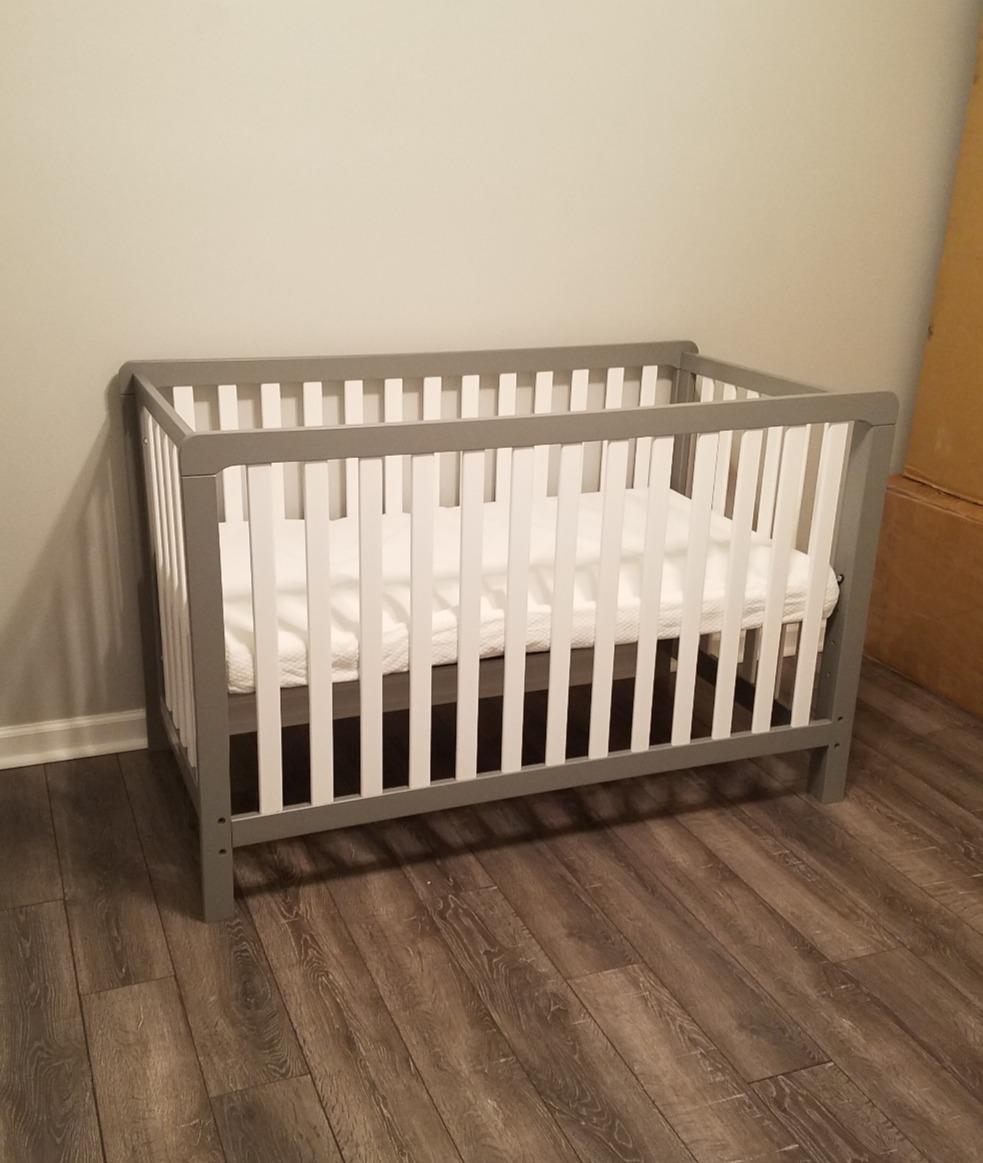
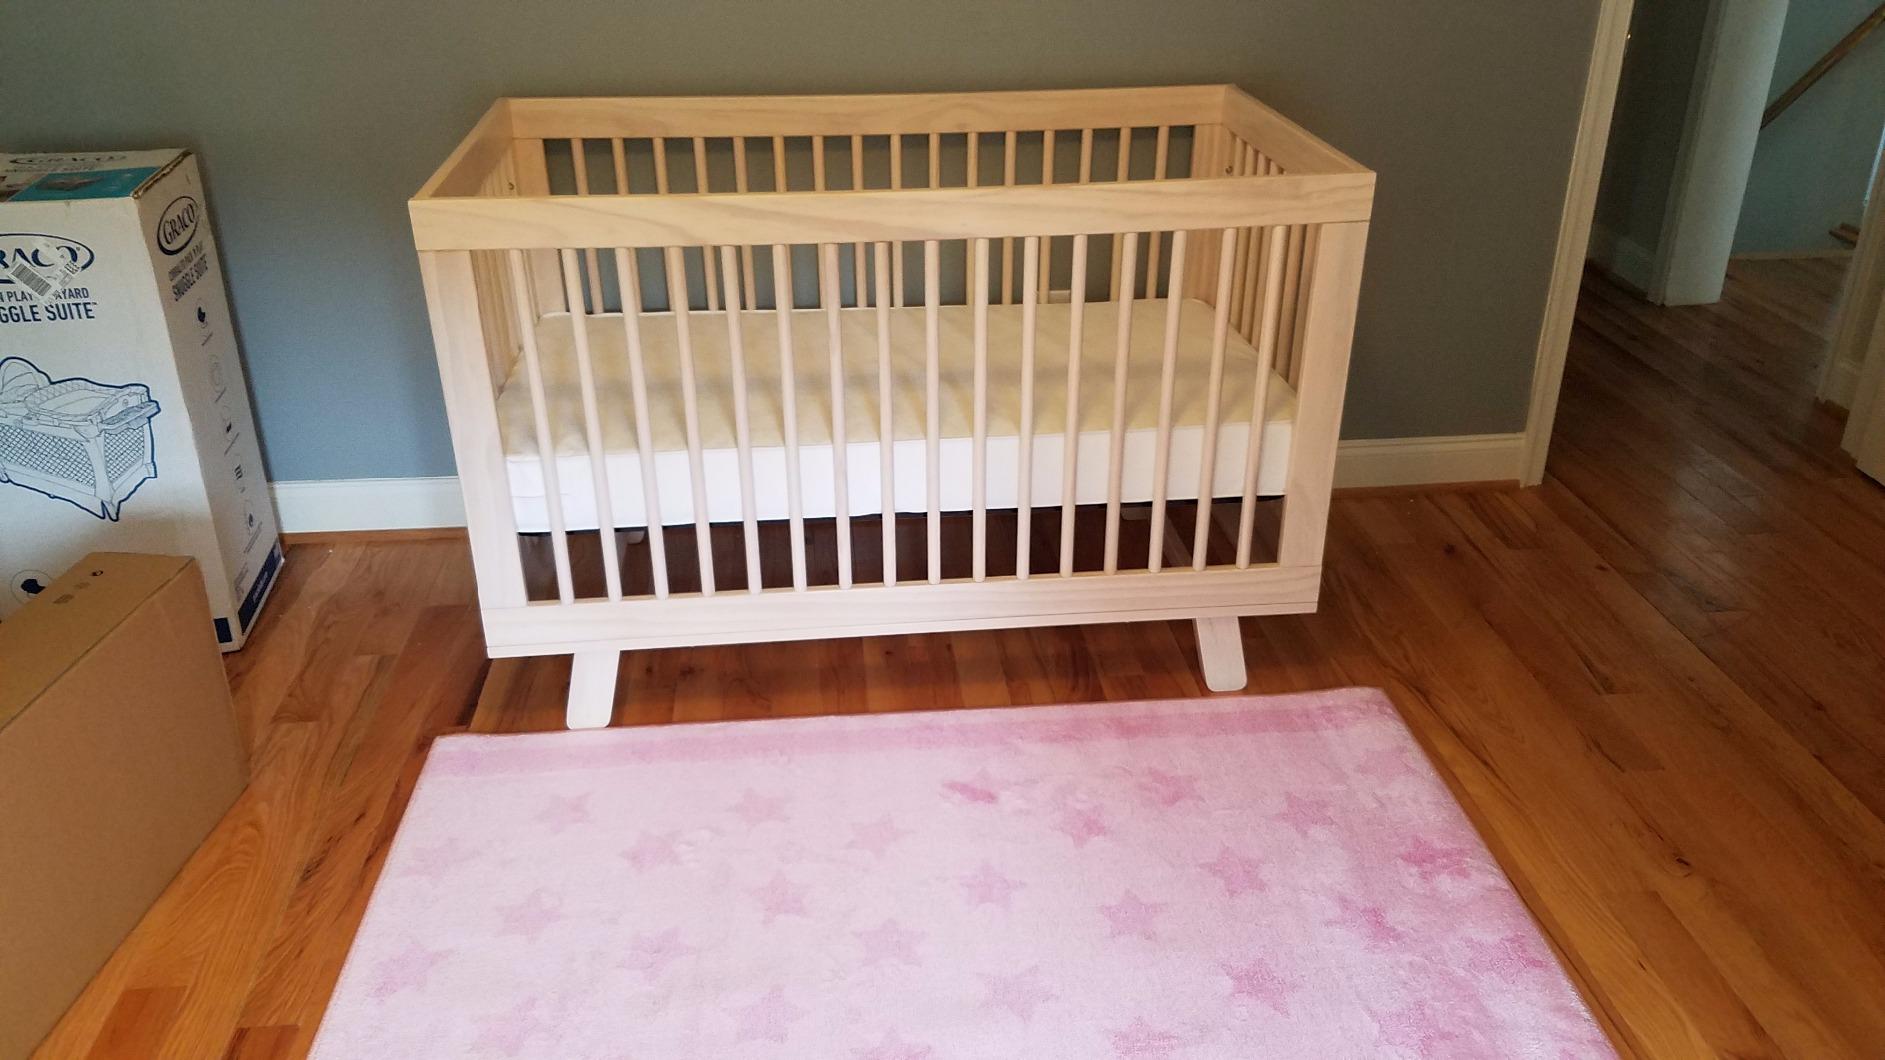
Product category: products_crib
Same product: no